Air pollution in Canada

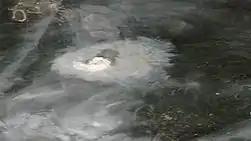
A Fort McMurray Wildfire

In cooperation with Environment Canada, ambient air is monitored on selected urban areas within Manitoba. Manitoba is compliant with the Canadian Ambient Air Quality Standards (CAAQS) for fine particulate matter (PM2.5) and ground-level ozone.